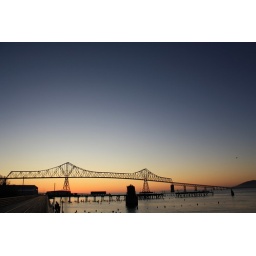
taken in astoria of the astoria bridge and/or the columbia river